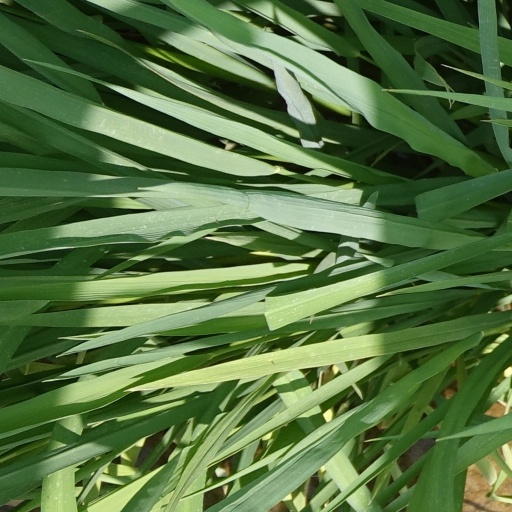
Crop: rice